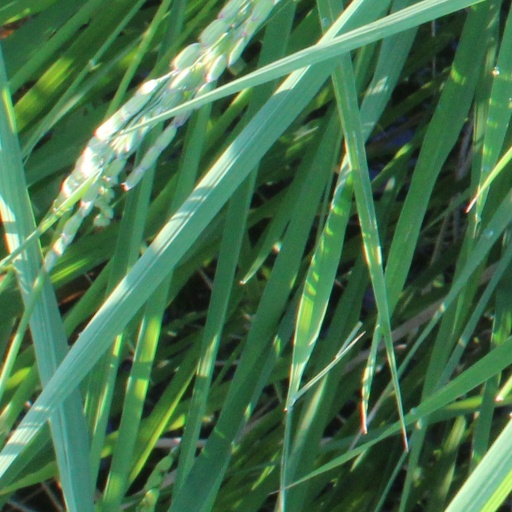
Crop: rice